2020 Democratic National Convention

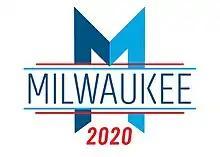
Host committee logo

In October 2019, the Host Committee announced its leadership team. The president of the Host Committee was Liz Gilbert. Leadership included a board of directors. Further leadership included co-chairs and vice chairs, as well as honorary vice-chairs. The co-chairs of the Host Committee were Milwaukee mayor Tom Barrett and Congresswoman Gwen Moore. Vice chairs included Milwaukee County executive Chris Abele, U.S. senator Tammy Baldwin, Lieutenant Governor of Wisconsin Mandela Barnes, Governor of Wisconsin Tony Evers, former U.S. senator Herb Kohl. Honorary vice chairs included Milwaukee Common Council president Ashanti Hamilton and Wisconsin state treasurer Sarah Godlewski, Democratic leader for the Wisconsin State Assembly Gordon Hintz, Attorney General of Wisconsin Josh Kaul, Congressman Ron Kind, Wisconsin secretary of state Doug La Follette, Congressman Mark Pocan, and Wisconsin State Senate minority leader Jennifer Shilling. Additionally, the Host Committee's honorary finance chair was Alex Lasry, the senior vice president of the Milwaukee Bucks.